Ernietta

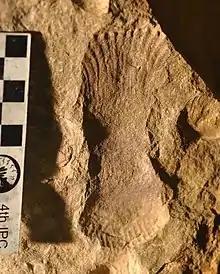
"Ernietta plateauensis" from the Kliphoek Member of the Dabis Formation. Farm Aar, Namibia.

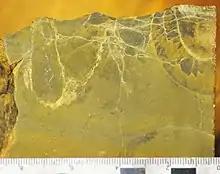
Cross-sectional view of "Ernietta plateauensis" from the Ediacaran Kliphoek Member of the Dabis Formation. Farm Aar, near Aus, Namibia.

The body of "Ernietta" is composed of a layer of tubes (with some preservations indicating a double-layer of tubes). Perpendicular to these tubes is an equatorial seam. The body is asymmetrical along either side of this seam. The presence of this seam and offset symmetry unites the Ernettiomorpha, which includes taxa more similar to "Ernietta" (for example, "Pteridinium, Swartpuntia," and "Mietta") than to the rangeomorphs.